Dorothy Dene

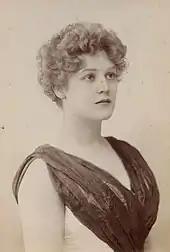
Dorothy Dene in the 1880s

According to a story published in 1897, Leighton chose her as the one woman in Europe whose face and figure most closely tallied with his ideal. Leighton searched Europe for a model suitable for his 1884 painting "Cymon and Iphigenia", eventually finding Dene in a theatre in London. However, the story about her being found in a theatre is contradicted in Leighton's biography, written by Emilia Barrington right after his death. According to Barrington, Dene was spotted by the artist at the doorstep of a painter's studio close to Leighton's. The studio mentioned was probably that of Louise Starr Canziani in Kensington Green where she was already working as a model. She sat for Leighton when he painted "Bianca" in 1881.